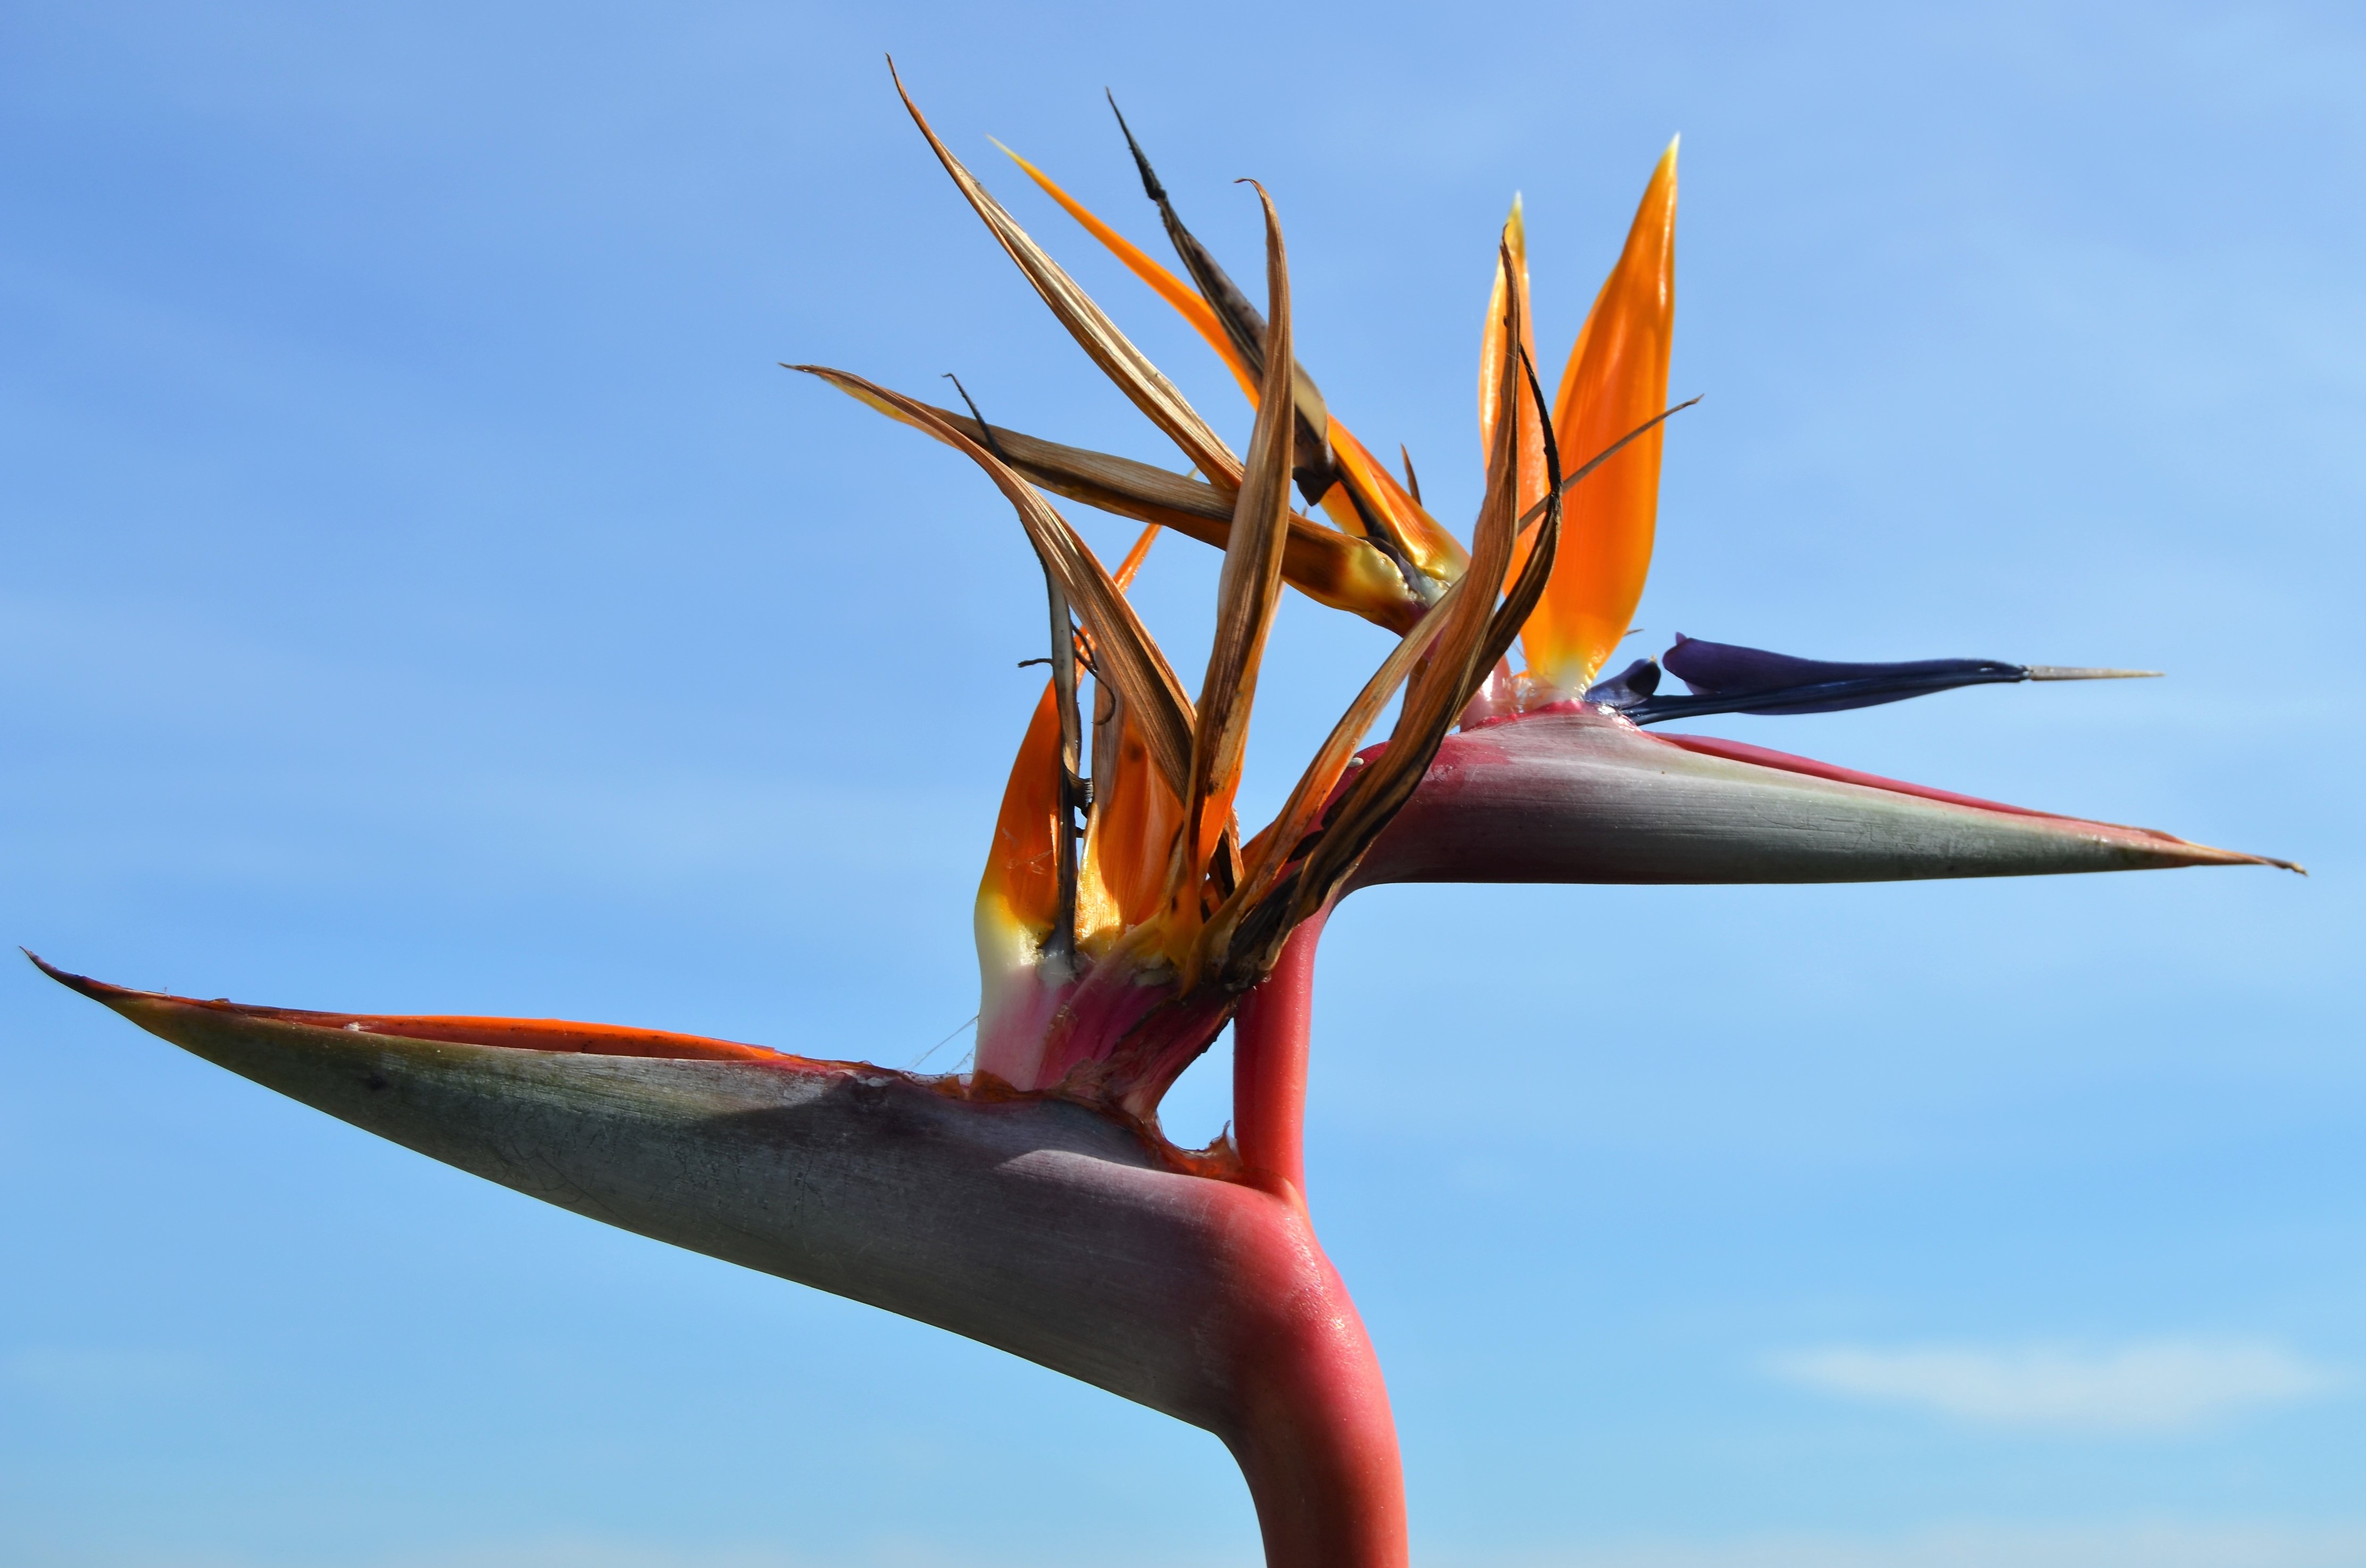
sea, nature, wing, sky, flower, wind, reflection, tropical, color, blue, plants, flowers, bird of paradise, almu ecar